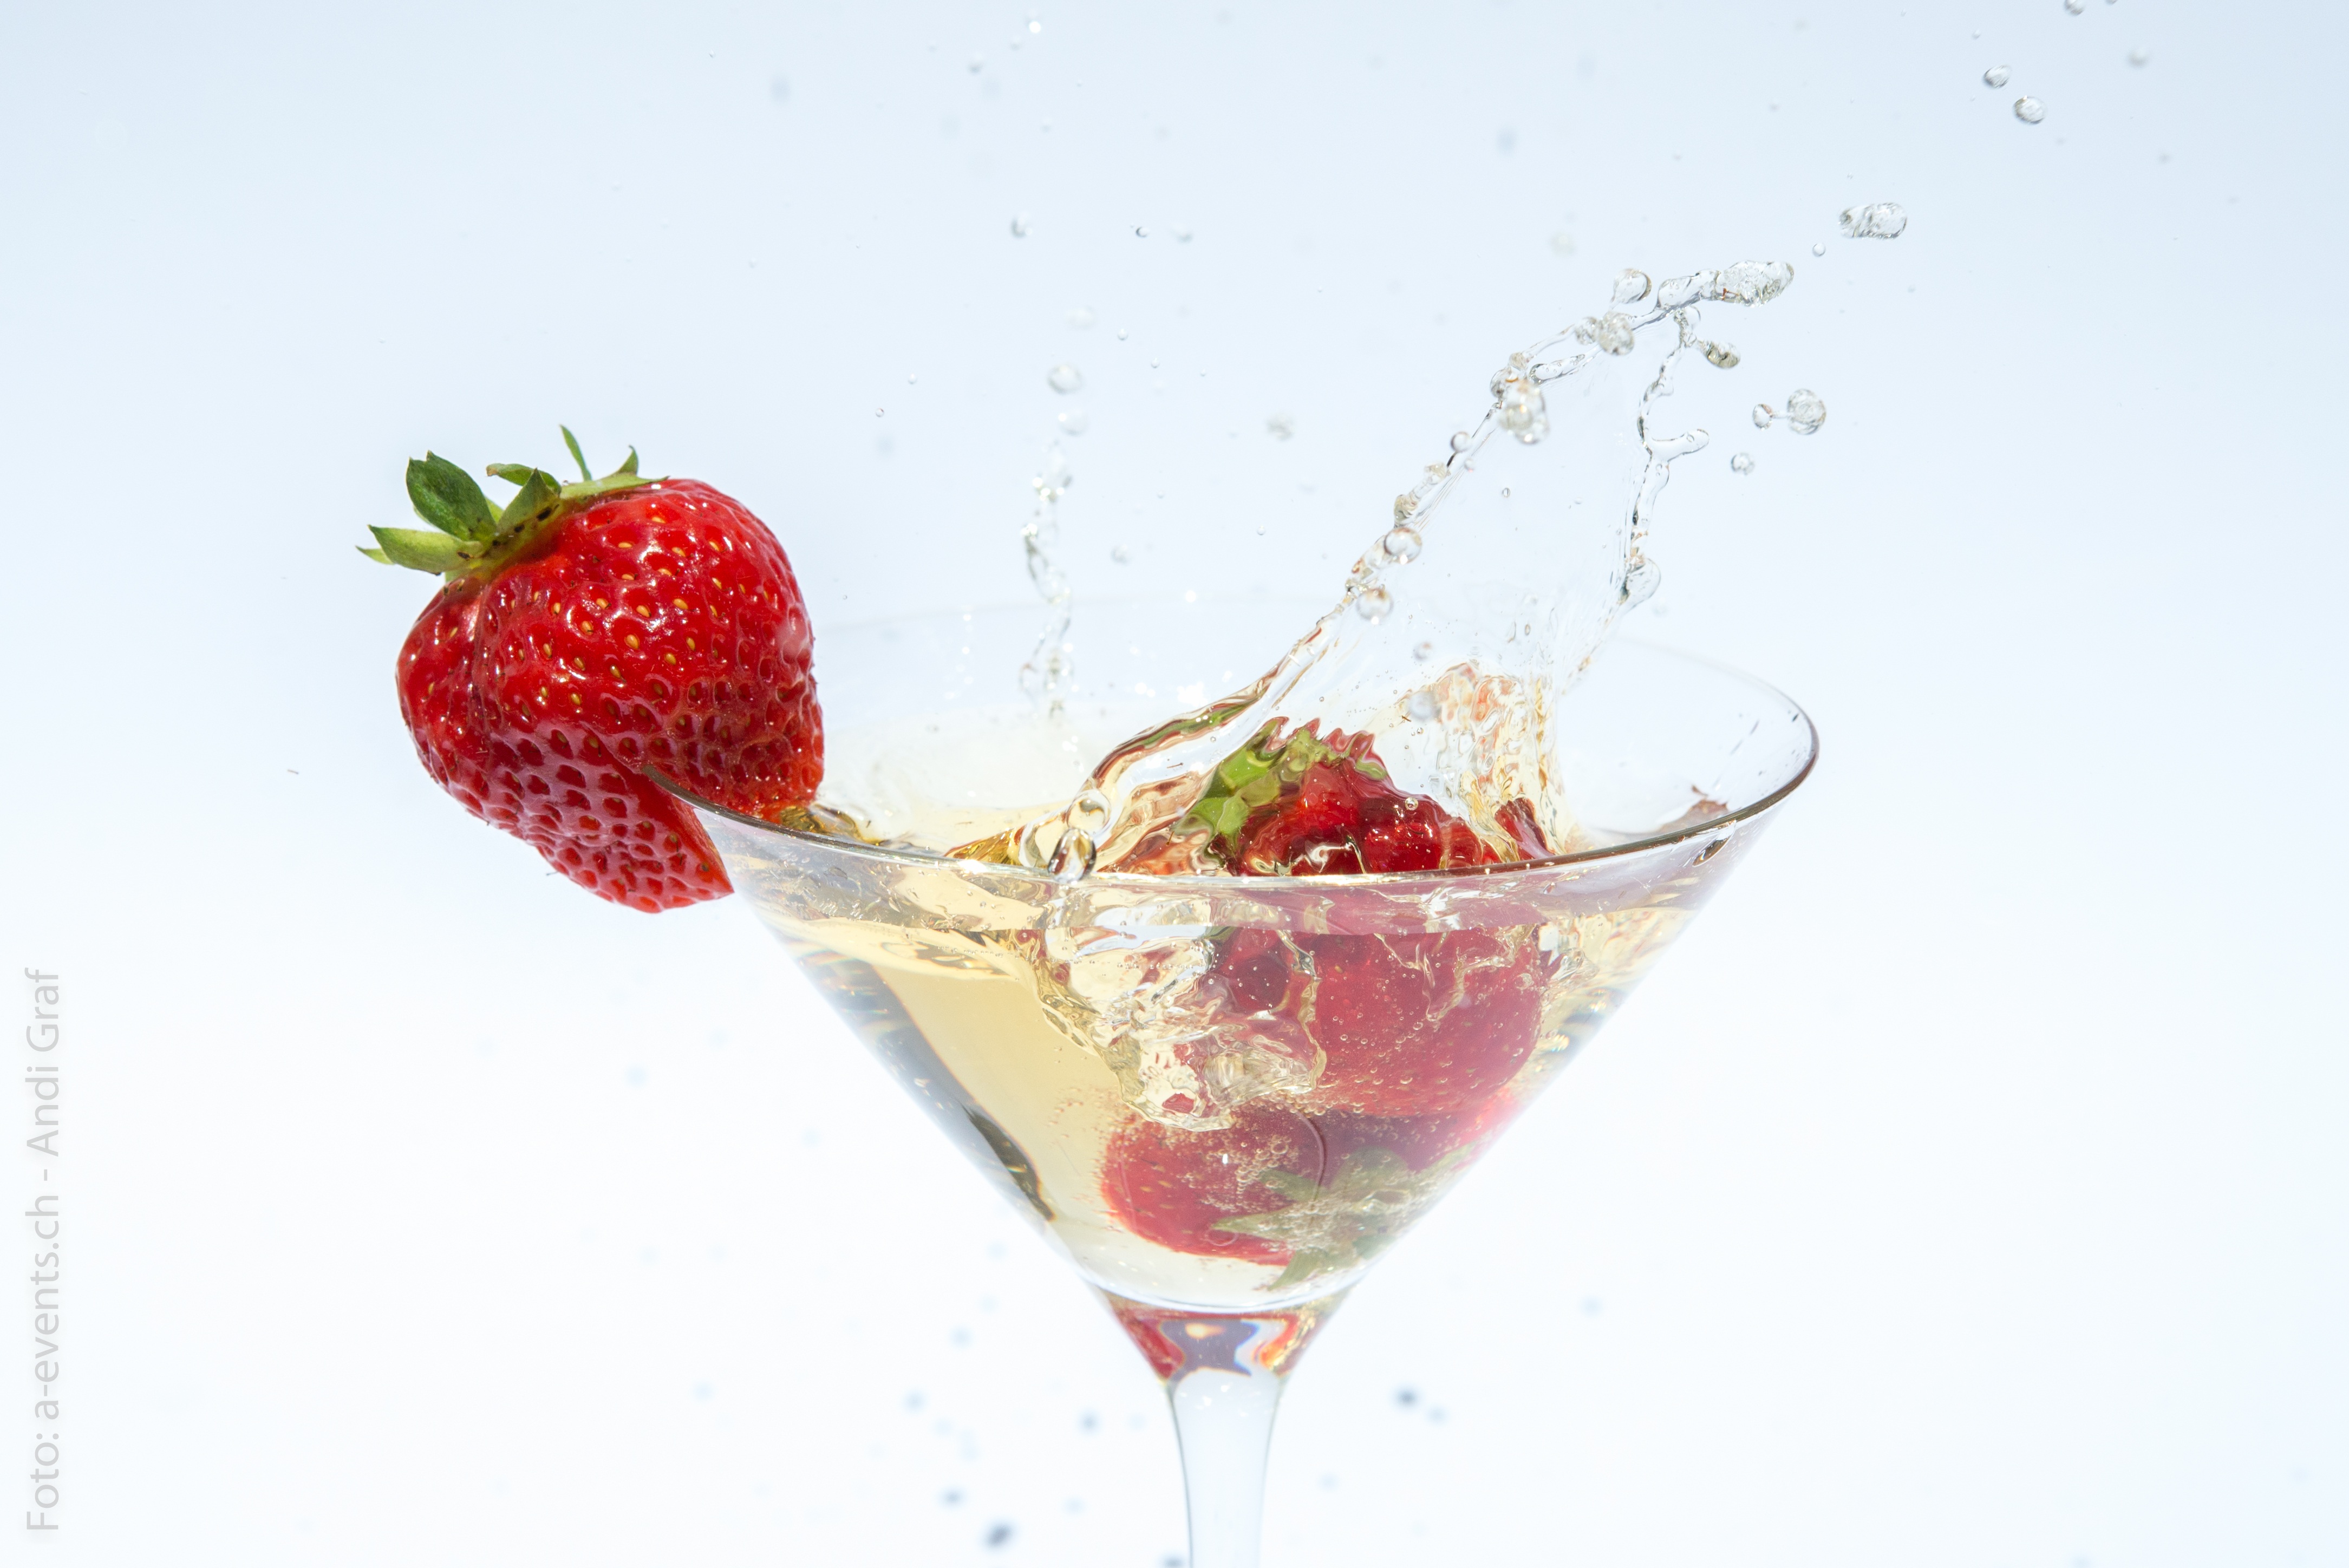
plant, raspberry, fruit, glass, food, produce, spray, drink, cocktail, strawberry, martini, champagne, strawberries, alcoholic beverage, inject, pink lady, non alcoholic beverage, cocktail garnish